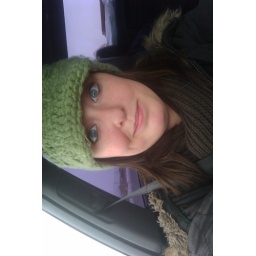
Me in the car w/ hat